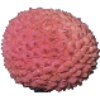
Label: lychee